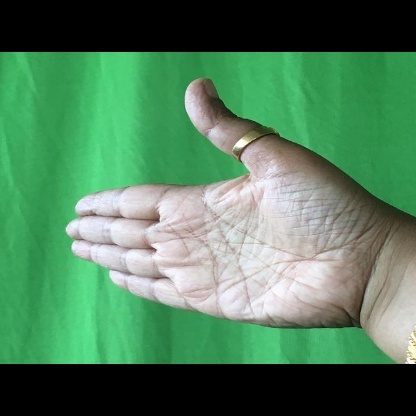
Mudra: Ardhachandran